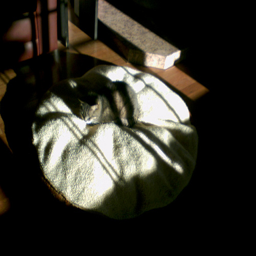
A kitten sleeping on top of a round bed.
A cat sits on a pet bed in a patch of sun.
A cat sleeping in the center of a large round animal bed.
Kitten lying on round pillow right in the direction of the sun.
A cat sleeping on a pet bed lit by the sun.